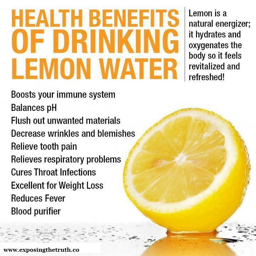
... try adding a hint of lemon or lime to your water for a more exciting taste !